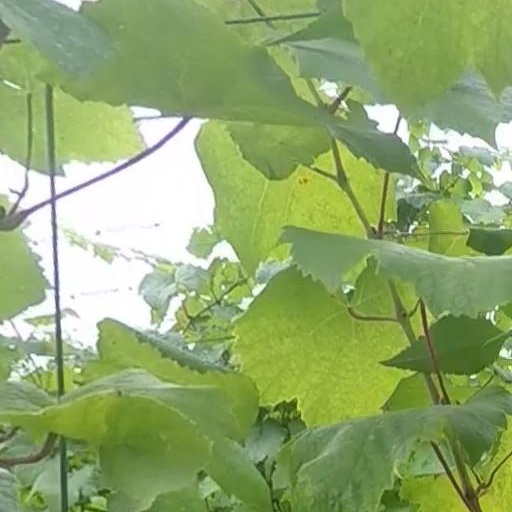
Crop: grape